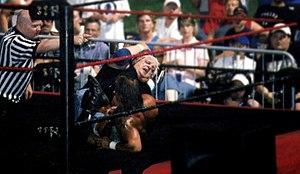
Virgil Riley Runnels, Jr., plus connu en tant que Dusty Rhodes, est un catcheur américain. Il est principalement connu pour son travail à la Mid-Atlantic Championship Wrestling dans les années 1980, un des territoires de la National Wrestling Alliance où il remporte à deux reprises le championnat du monde par équipe de la NWA et est triple champion du monde télévision et triple champion du monde poids-lourds de la NWA en plus d'être un des membres de l'équipe scénaristique de la fédération.